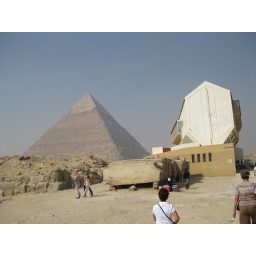
The building holds the assembled Solar boat found in one of pits around the pyramid